Vidit Gujrathi

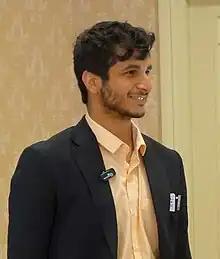
Vidit in 2024

Vidit Gujrathi (born 24 October 1994) is an Indian chess grandmaster. Gujrathi attained the title of grandmaster in January 2013, becoming the 30th player from India to do so. He is the fourth Indian player to have crossed the Elo rating of 2700. He is a double gold medalist at the Chess Olympiad. He is also a silver medalist at the Asian Games. Vidit won the Grand Swiss 2023 and became the third Indian to qualify for the Candidates tournament.